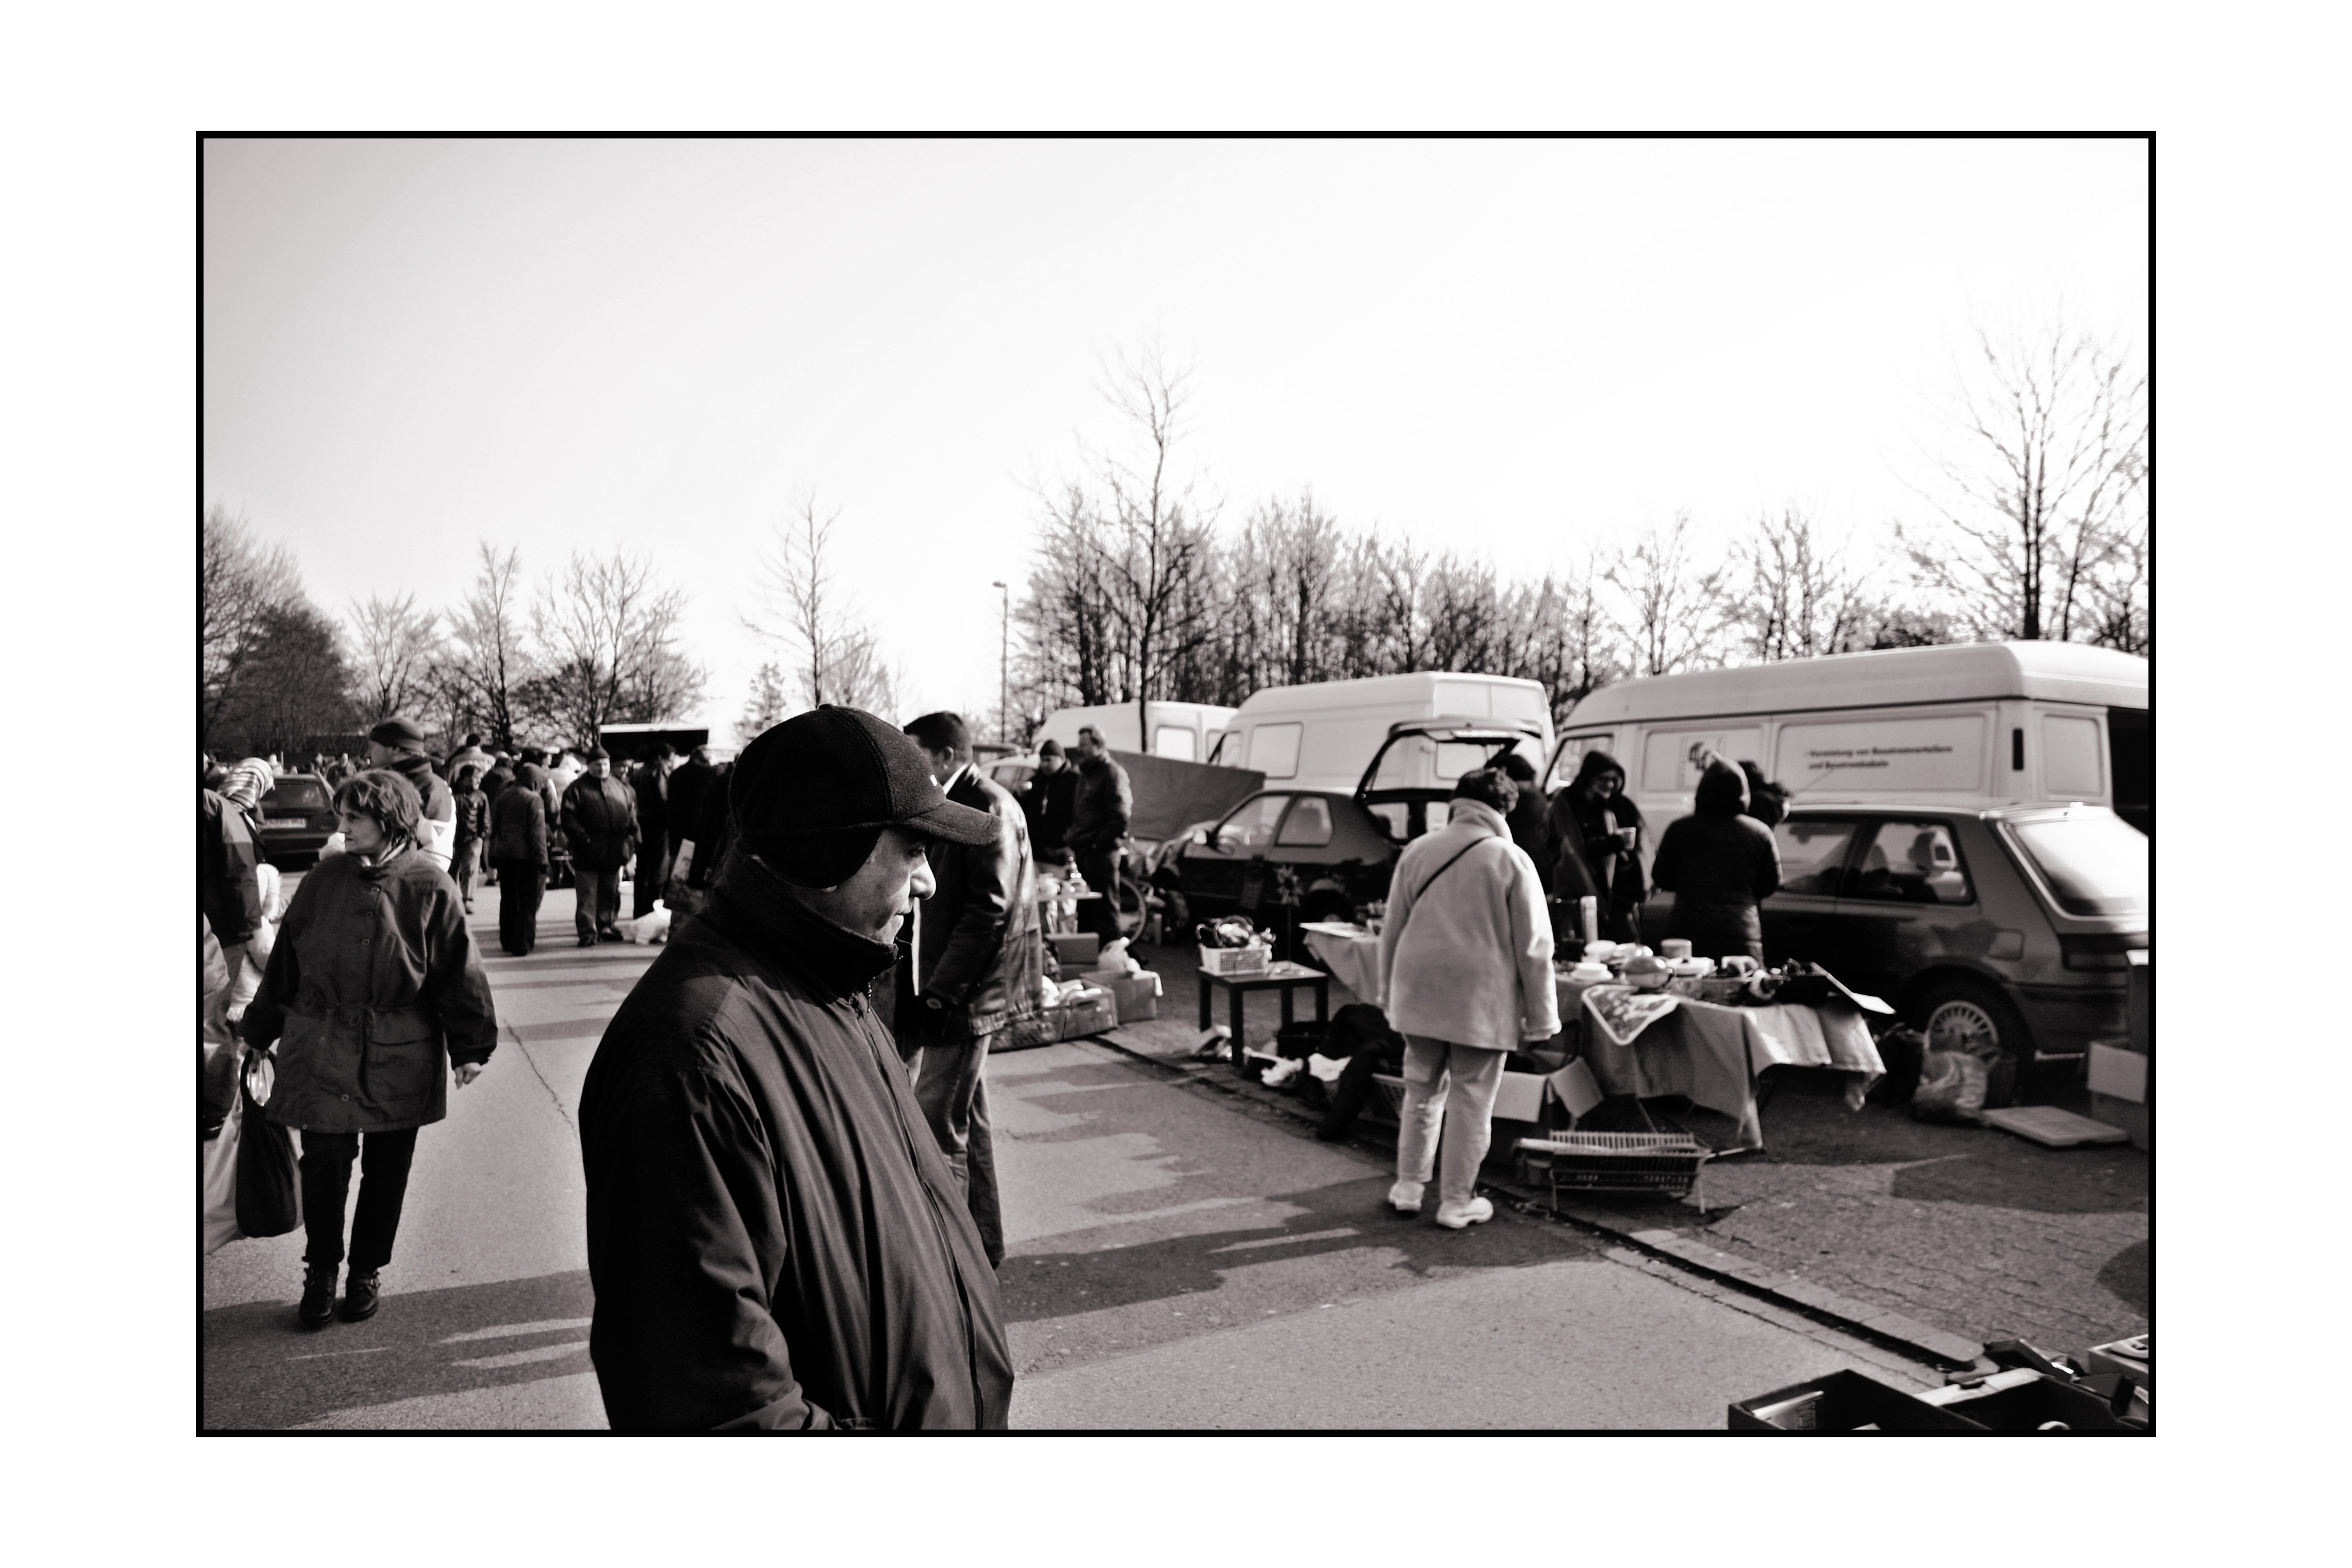
black and white, photography, market, monochrome, brand, stand, photograph, image, stands, presentation, flea market, antiques, visitors, browse, monochrome photography